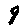
Label: 9